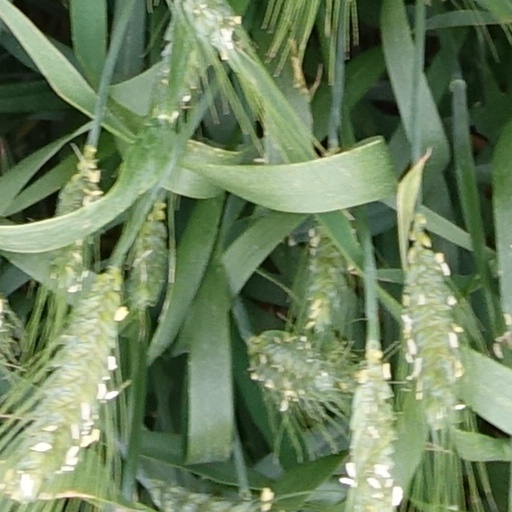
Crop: wheat